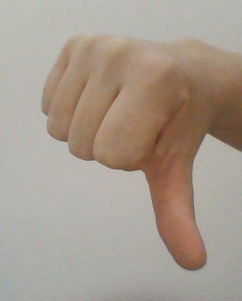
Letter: waw